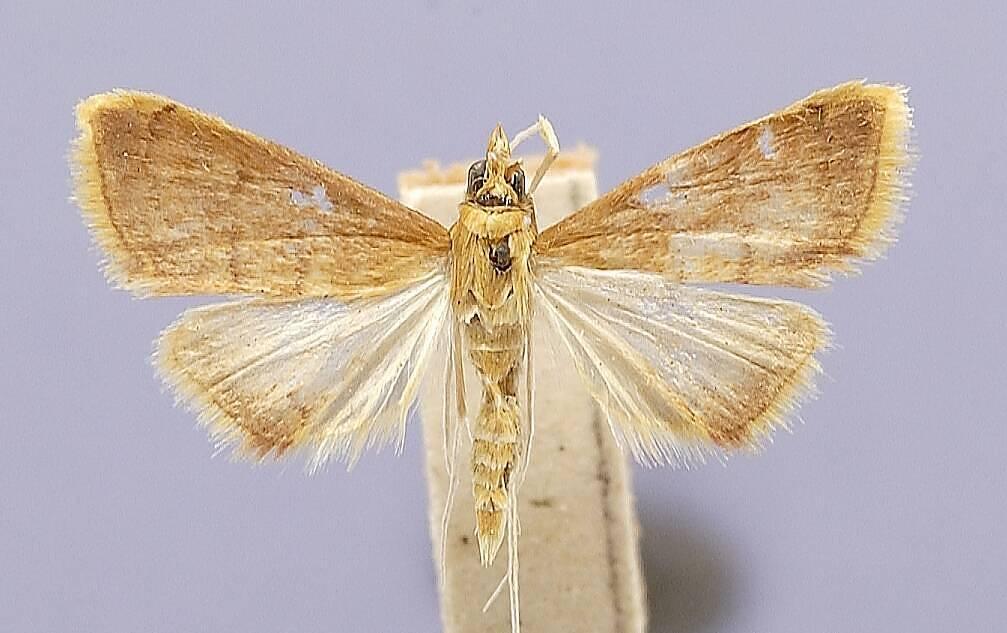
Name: Pionea sthennymalis
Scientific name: Pionea sthennymalis Dyar, 1914
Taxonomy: Animalia, Arthropoda, Insecta, Lepidoptera, Crambidae, Pyraustinae
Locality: Cabima, [Not Stated], Panama
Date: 16 May 1911 to 31 May 1911